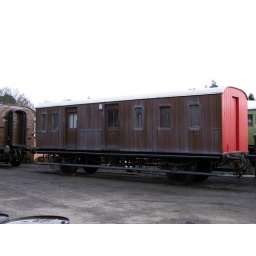
long wheel base goods van -  For details of this van please read the comments supplied by Nick Baxter